RollerCoaster Tycoon 2

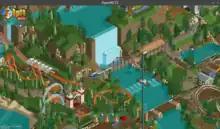
Screenshot of the "OpenRCT2" open-source reimplementation, showing the user interface

"RollerCoaster Tycoon 2" was developed by Chris Sawyer, who designed and programmed the game entirely by himself in x86 assembly language. Some parts of the game were based on efforts to develop a new version of "Transport Tycoon", which Sawyer had been working on as early as 1996. The game was published by Infogrames and released on October 15, 2002.